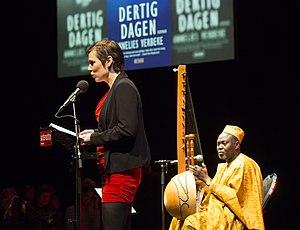
Le prix Ferdinand-Bordewijk est un prix littéraire, d’une valeur de 6 000 euros, qui est décerné annuellement par la fondation Jan Campert à l’auteur du meilleur ouvrage en prose rédigé en néerlandais.